Félix Navarro Rodríguez

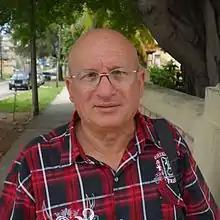

Félix Navarro Rodríguez (born ) is a Cuban farmer, teacher, and dissident from Perico, Matanzas Province.